Royal Mews

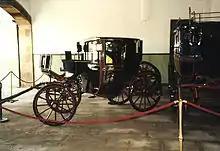
A Royal Mews Brougham on display alongside a station bus at Holyrood Palace in Edinburgh

In the early 20th century problems had arisen due to inbreeding of the Hanoverian creams. In 1920 they were withdrawn from use and in their place, for the rest of the decade, bay horses took pride of place in the Mews. In the early 1930s, however, King George V began using grey horses for the lead carriages in state and ceremonial processions; his son and heir Edward VIII moved the grey horses from Windsor (where they had been used for many years by the Royal Family for their private carriages) to London, where they were nicknamed the 'Windsor Greys'.